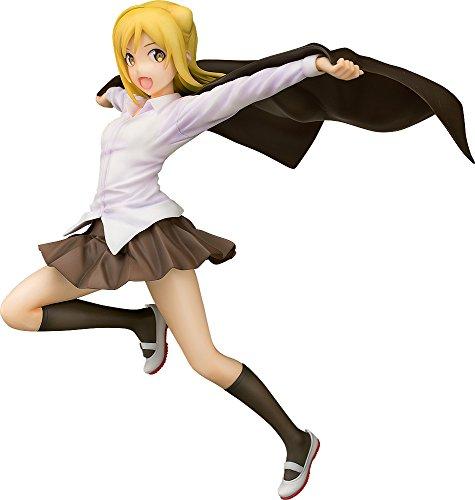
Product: Phat! Interviews with Monster Girls: Hikari Takanashi 1: 7 Scale PVC Figure
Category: Toys & Games | Collectible Toys | Statues, Bobbleheads & Busts | Statues
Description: Captures Hikari's personality in lovely detail.
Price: $83.99
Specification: ProductDimensions:5x4x7.9inches|ItemWeight:1.52pounds|ShippingWeight:1.61pounds(Viewshippingratesandpolicies)|DomesticShipping:ItemcanbeshippedwithinU.S.|InternationalShipping:ThisitemcanbeshippedtoselectcountriesoutsideoftheU.S.LearnMore|ASIN:B077PN7NDF|Itemmodelnumber:OCT178383|Manufacturerrecommendedage:15yearsandup